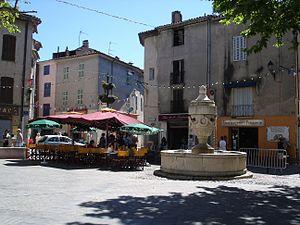
Place de la Mairie à Tourves, département du Var (France)
Tourves est une commune française située dans le département du Var, en région Provence-Alpes-Côte d'Azur.